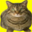
Label: cat